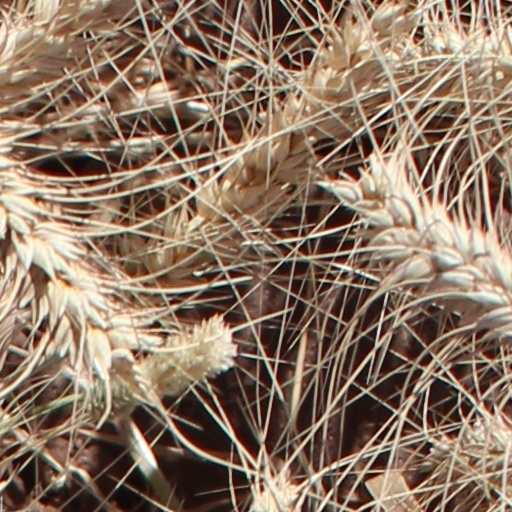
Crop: wheat